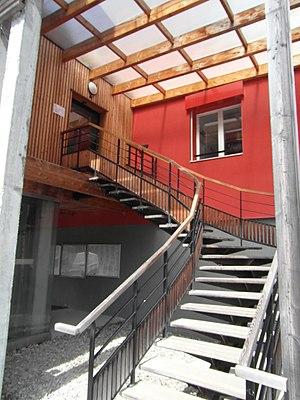
Entrée du siège de la CC du Trièves
La communauté de communes du Trièves est une communauté de communes française, située dans le département de l'Isère et la région Auvergne-Rhône-Alpes.